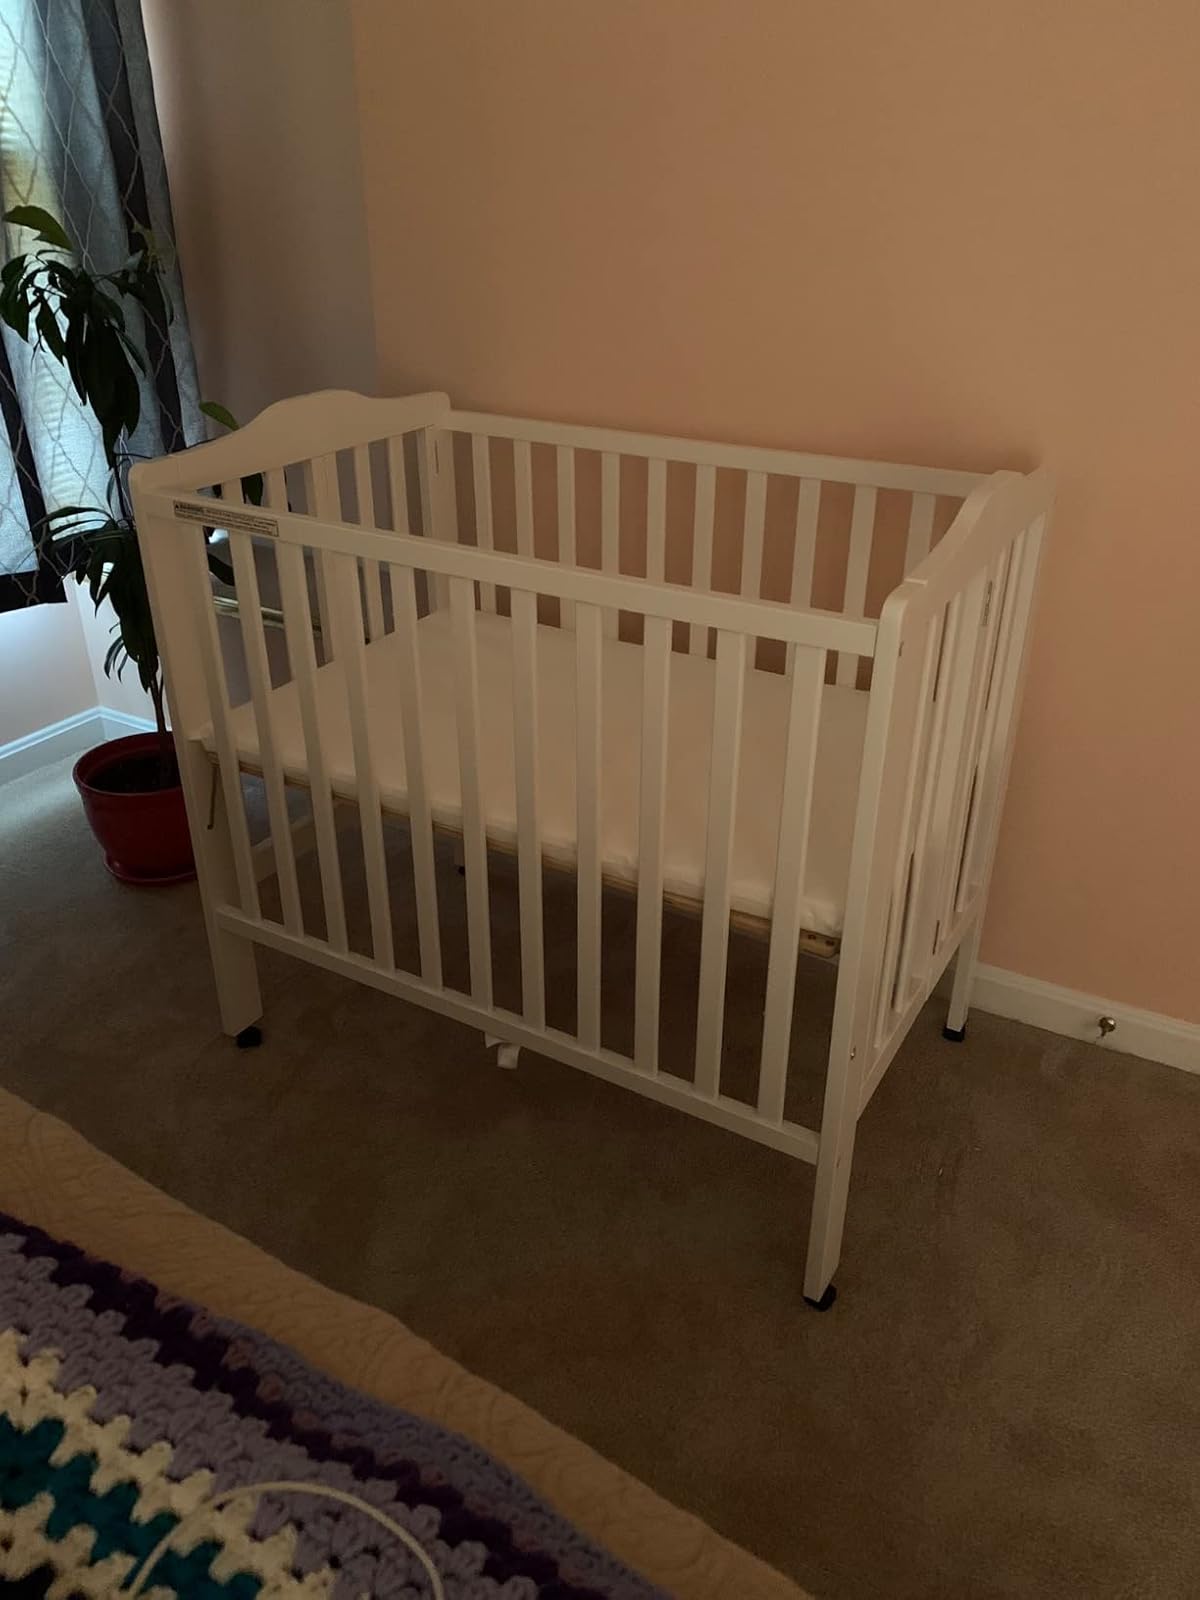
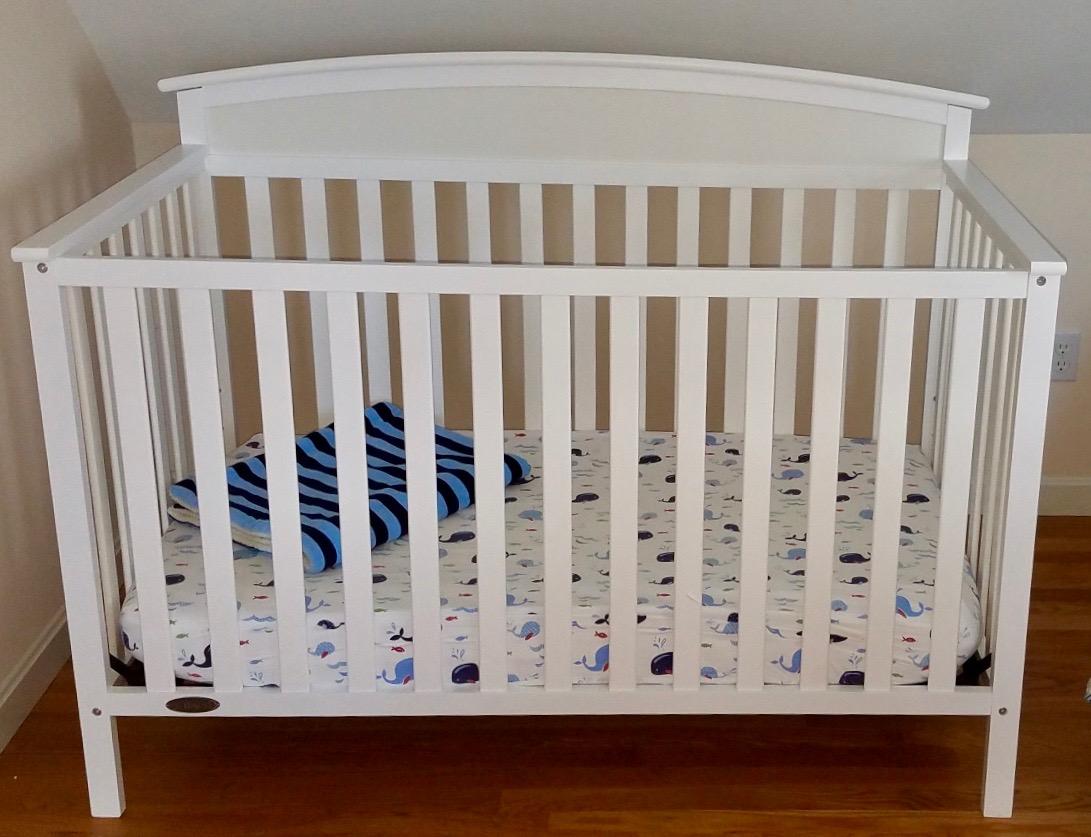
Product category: products_crib
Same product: no